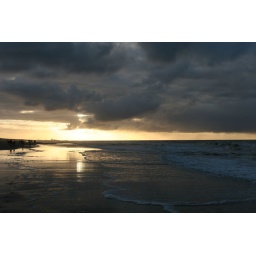
Dark sky over the coast at Katwijk